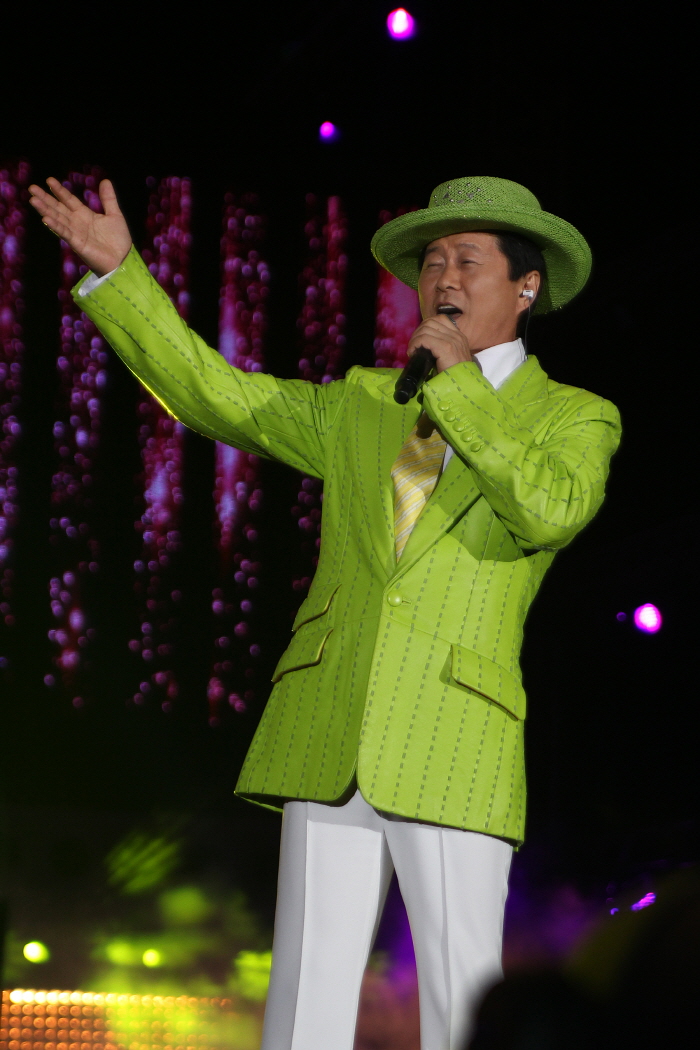
แท จิน-อา

| name = แท จิน-อา
| image = Tae Jin-Ah.jpg
| caption = แทในปี พ.ศ. 2555
| birth_name = โช บัง-ฮอน
| birth_place = โพอึน, จังหวัดชุงช็องเหนือ, ประเทศเกาหลีใต้
| origin = เกาหลีใต้
| genre = Trot (music)|ทร็อต, แดนซ์ป็อป
| occupation = นักร้อง
| years_active = พ.ศ. 2516–ปัจจุบัน
| label = Jin-ah EntertainmentOffice Daiwa/Teichiku Records (ประเทศญี่ปุ่น)
| title = ชื่อเวที
| hangul = 태진아
| rr = Tae Jin-a
| mr = T'ae China
| hangulborn = 조방헌
| rrborn = Jo Bang-heon
| mrborn = Cho Panghŏn
โช บัง-ฮอน (ฮันกึล: 조방헌; เกิดวันที่ 16 กุมภาพันธ์ พ.ศ. 2496) เป็นที่รู้จักกันดีในชื่อบนเวทีว่า แทจินอา () เป็นนักร้องและนักเอนเตอร์เทนเนอร์เพลงทร็อตชาวเกาหลีใต้ เขาเดบิวต์ในปี พ.ศ. 2516 ด้วยเพลง "My Heart Express Train" และมีชื่อเสียงเพิ่มขึ้นอย่างรวดเร็วด้วยเพลง "Memory of a Blue Hill" ตั้งแต่ปี พ.ศ. 2545 เขาได้เป็นผู้จัดรายการวิทยุบน KBS Radio 2 ชื่อรายการ "Tae Jin Ah Show Show Show" ปรากฏตัวในรายการ Golden Oldies (TV program)|Golden Oldies () ของ KBS|เคบีเอสและ 1TV|1 ทีวี บ่อยครั้ง
== ชีวิตส่วนตัว ==
เขามีลูกชายสองคนชื่อ
* Eru (singer)|เอรู (ชื่อเกิด โจ ซอง-ฮย็อน) นักร้องและนักแต่งเพลงเคป็อป
* โช ยู-มย็อง ผู้ก่อตั้ง วายเอ็มซีเอนเตอร์เทนเมนต์ และ CEO ของ สวิงเอนเตอร์เทนเมนต์
== ผลงาน ==
=== ภาพยนตร์ ===
| class="wikitable"
!ปี
!ชื่อ
!บทบาท
!อ้างอิง
|-
| 2000
| "Taga King" (타가킹)
| rowspan = "2" |cameo
| rowspan = "2" |
|-
| 2006
| "Hotel M: Gangster's Last Draw" (마강호텔)
|
== รางวัลและการเสนอชื่อเข้าชิง ==
=== Golden Disc Awards ===
| class="wikitable" style="text-align:center; width:50%"
!ปี
!หมวดหมู่
!ผลงานที่ได้รับการเสนอชื่อ
!ผลลัพธ์
!อ้างอิง
|-
| 1989
| rowspan = "4" |Main Prize
| "Ok Kyung-yi" (옥경이)
|
| rowspan = "10" |
|-
| 1990
| "Woman Who Doesn't Even Look at a Mirror" (거울도 안 보는 여자)
|
|-
| 1995
| "Love Is Gone" (가버린 사랑)
|
|-
| 1998
| "Lover" (애인)
|
|-
| 1999
| Achievement Award
|
|
|-
| 2000
| Main Prize
| "Not Everyone Can Fall in Love" (사랑은 아무나 하나)
|
|-
| 2001
| rowspan = "4" |Trot Award
| "Good For You" (잘났어 정말)
|
|-
| 2002
| "Love Is Not A Joke" (사랑은 장난이 아니야)
|
|-
| 2003
| "Fool" (바보)
|
|-
| 2004
| "Companion" (동반자)
|
|
=== Seoul Music Awards ===
| class="wikitable" style="text-align:center; width:50%"
!ปี
!หมวดหมู่
!ผลงานที่ได้รับการเสนอชื่อ
!ผลลัพธ์
!อ้างอิง
|-
| rowspan = "2" |1991
| Grand Prize
| "Woman Who Doesn't Even Look at a Mirror" (거울도 안보는 여자)
|
| rowspan = "5" |
|-
| rowspan = "3" |Main Prize
|
|
|-
| 2000
|
|
|-
| 2001
|
|
|-
| 2016
| Trot Award
|
|
|
=== Mnet Asian Music Awards ===
| class="wikitable" style="text-align:center; width:50%"
|-
!ปี
!หมวดหมู่
!ผลงานที่ได้รับการเสนอชื่อ
!ผลลัพธ์
!อ้างอิง
|-
| 2000
| Mnet Asian Music Awards in the Special Awards Category|Judges' Choice Award
| "Not Everyone Can Fall in Love" (사랑은 아무나 하나)
|
|
|-
| 2010
| Adult Music Award
|
|
|
|
=== Mnet Asian Music Awards ===
| class="wikitable" style="text-align:center; width:50%"
|-
!ปี
!หมวดหมู่
!ผลงานที่ได้รับการเสนอชื่อ
!ผลลัพธ์
!อ้างอิง
|-
| 2000
| Mnet Asian Music Awards in the Special Awards Category|Judges' Choice Award
| "Not Everyone Can Fall in Love" (사랑은 아무나 하나)
|
|
|-
| 2010
| Adult Music Award
|
|
|
|
== ตำแหน่งทูต ==
* Daesong (DS) SLK Group Ambassador (2021)
== อ้างอิง ==
หมวดหมู่:นักร้องชายชาวเกาหลีใต้
หมวดหมู่:นักร้องทร็อต
หมวดหมู่:บุคคลที่ยังมีชีวิตอยู่
หมวดหมู่:นักดนตรีจากจังหวัดชุงช็องเหนือ
หมวดหมู่:นักแสดงภาพยนตร์ชายชาวเกาหลีใต้